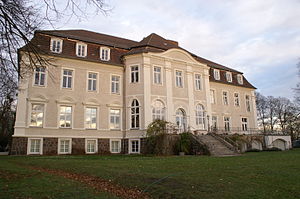
Boldekow
Zinzow Herrenhaus
Boldekow er en by og kommune i det nordøstlige Tyskland, beliggende i Amt Anklam-Land i den centrale del af Landkreis Vorpommern-Greifswald. Landkreis Vorpommern-Greifswald ligger i delstaten Mecklenburg-Vorpommern. Indtil 31. december 2004 var kommunen en del af Amt Spantekow.